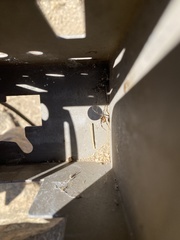
Species: Lactrodectus_hesperus